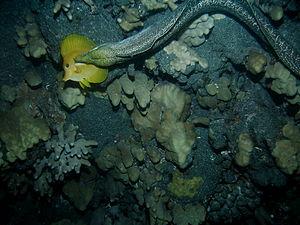
Gymnothorax undulatus, communément Murène ondulée, est une espèce de poissons de la famille des murènes.